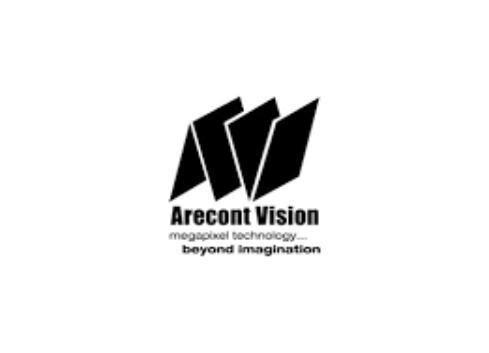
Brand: Arecont Vision
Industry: Electronic